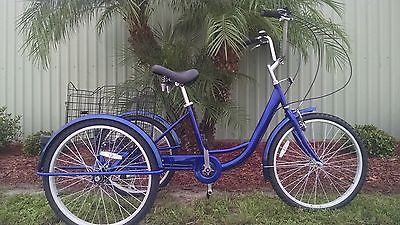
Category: bicycle